Battle of Thessalonica (1040)

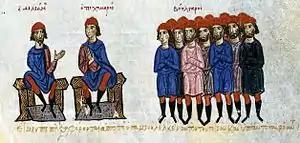
Deljan and Tihomir

The battle of Thessalonica occurred in 1040 near the city of Thessalonica in contemporary Greece between the Bulgarians and the Byzantines. The battle ended with a Bulgarian victory.